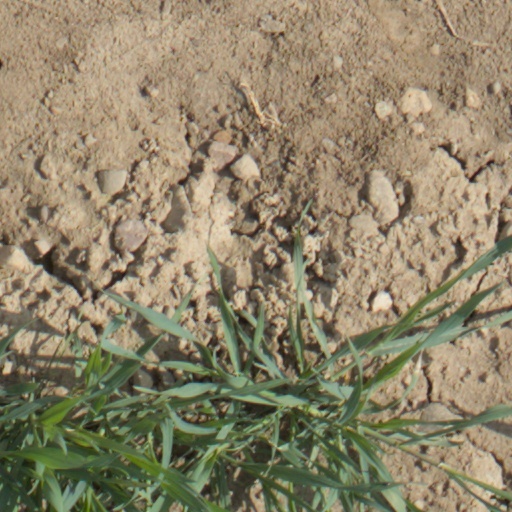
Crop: wheat